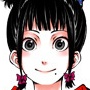
Portrait style: Anime Portrait